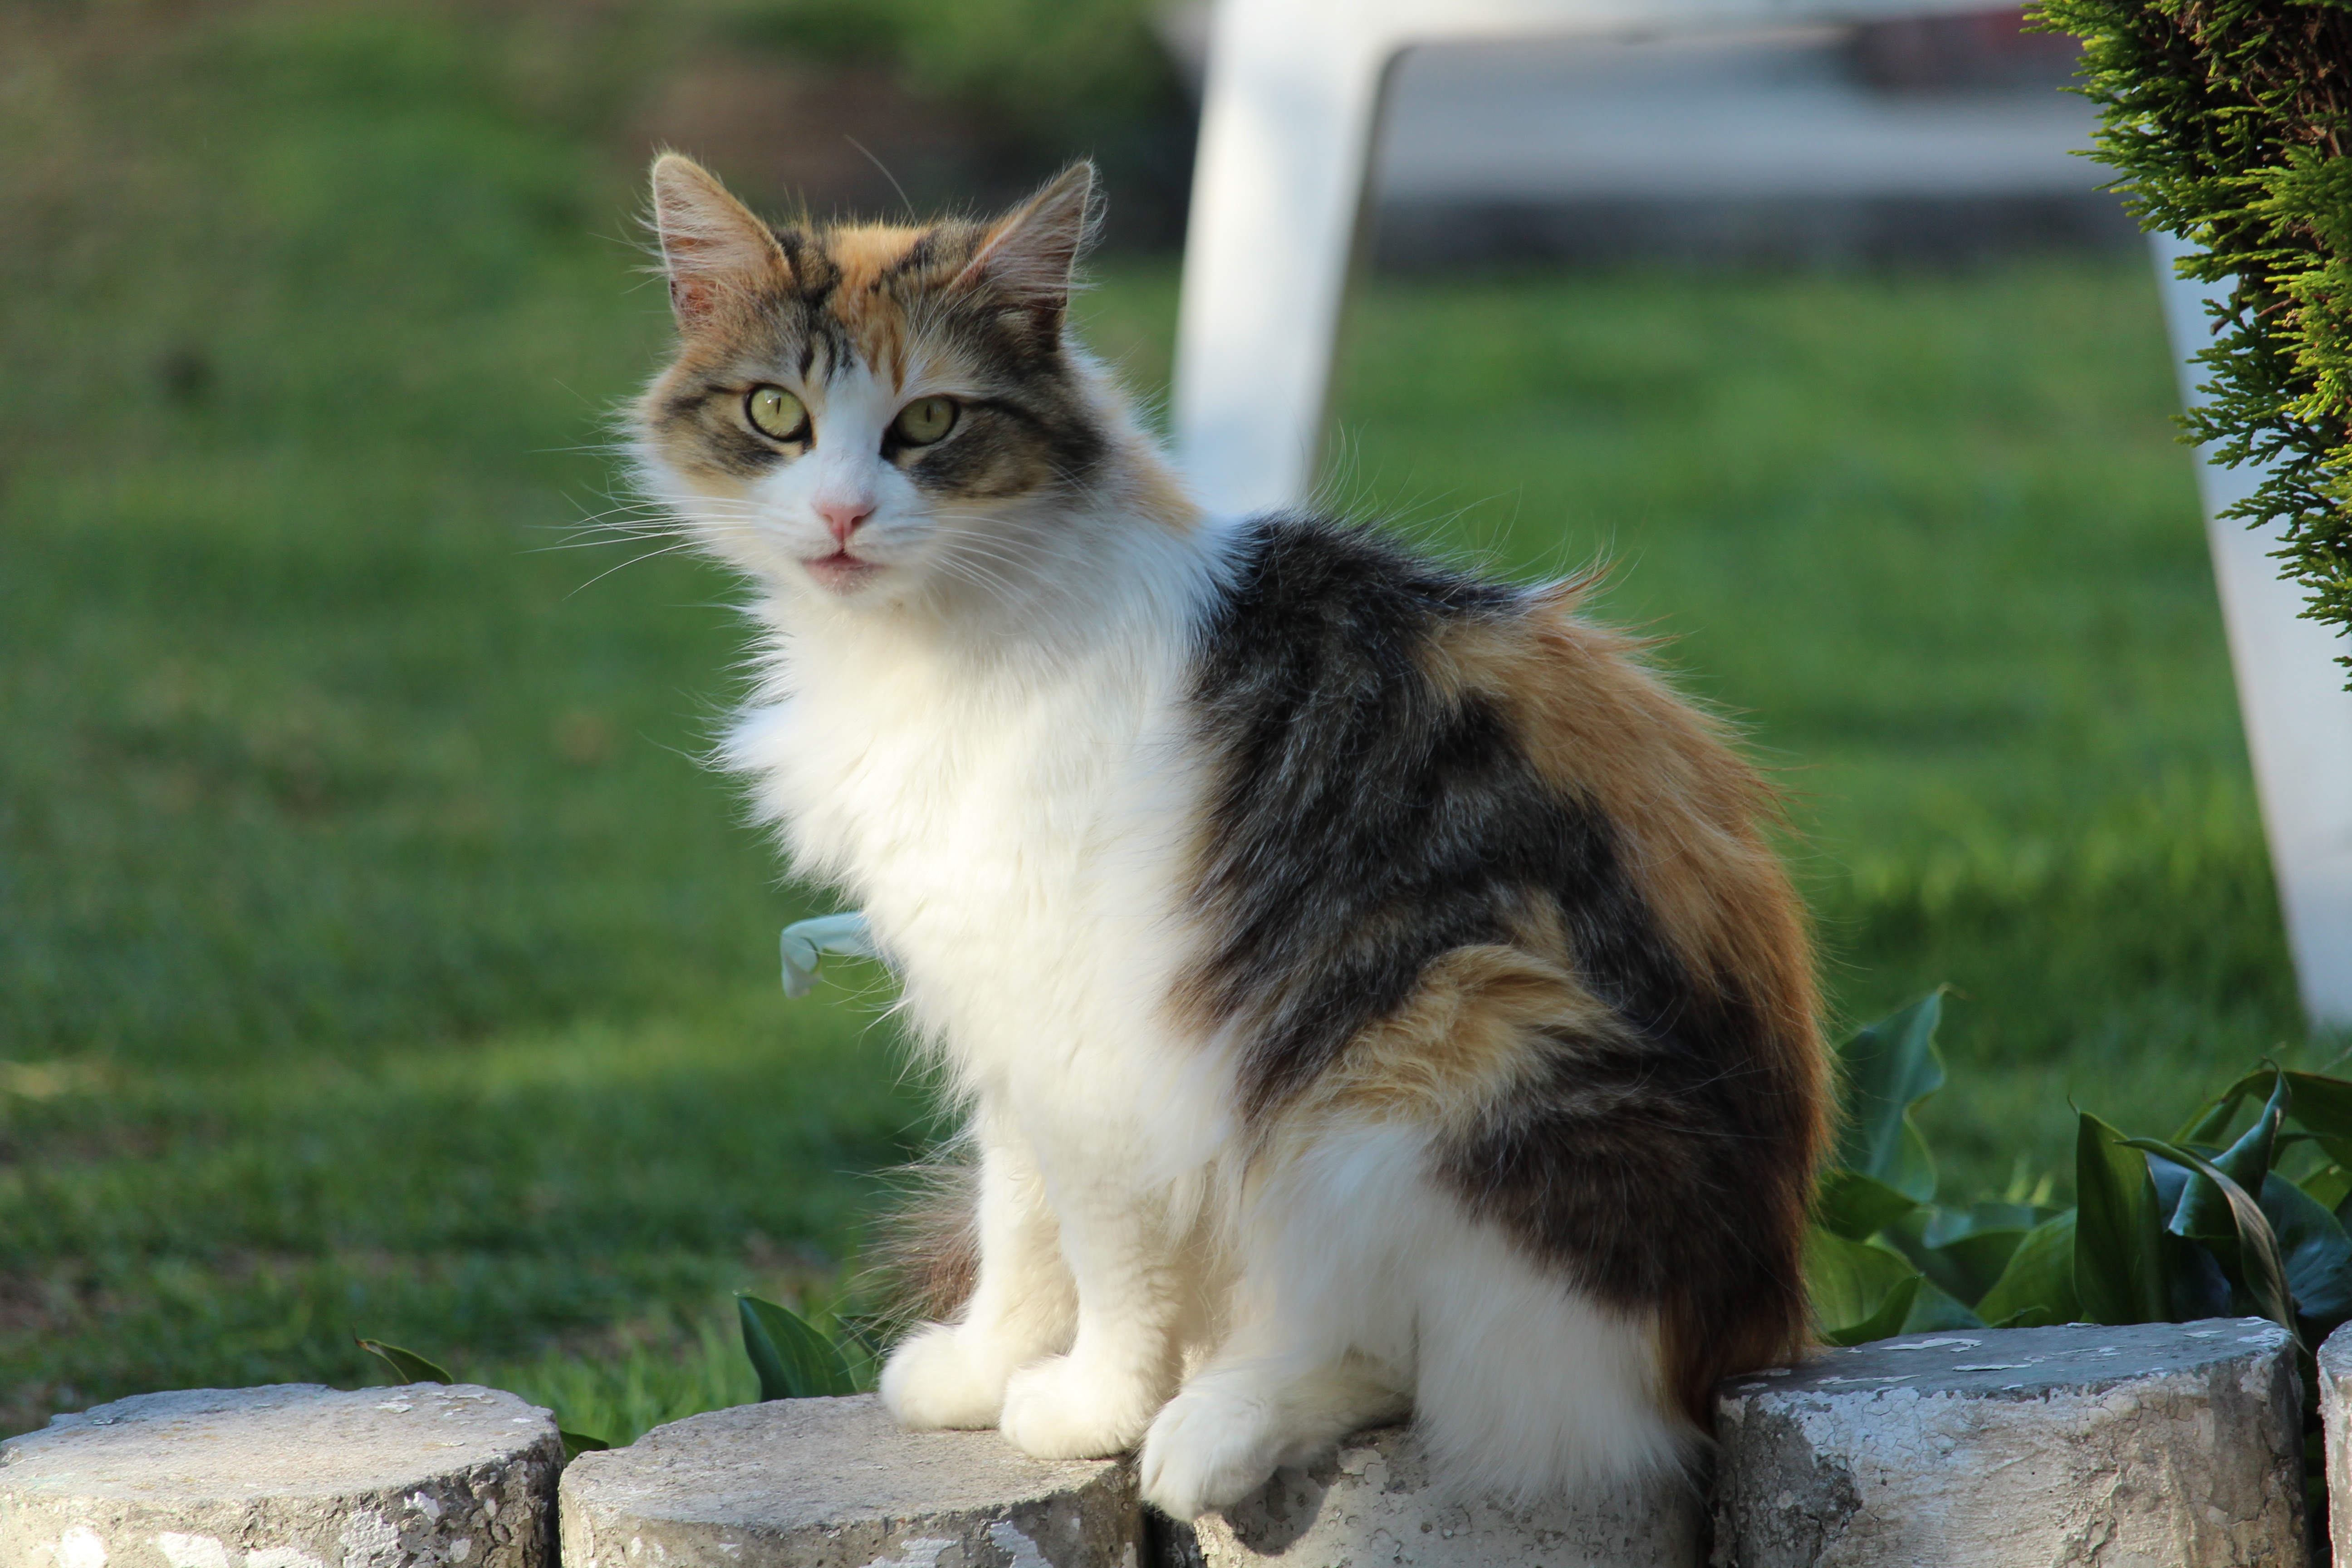
animal, kitten, cat, feline, mammal, fauna, pets, whiskers, vertebrate, norwegian forest cat, small to medium sized cats, cat like mammal, domestic long haired cat, domestic feline